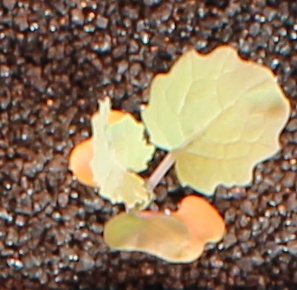
Label: Canola